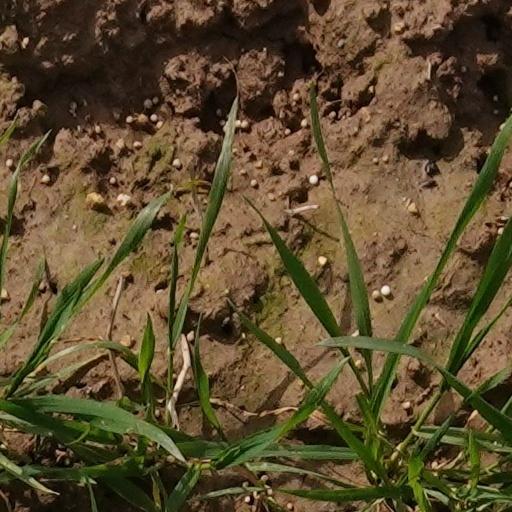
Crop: wheat